Beloyarsk Nuclear Power Station

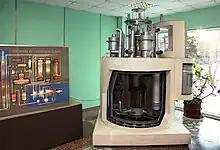
Cutaway model of the BN-600 reactor

Two reactors are now in operation: a BN-600 fast breeder reactor, generating 600 MWe gross and a BN-800 fast breeder reactor, generating 885 MWe gross. The BN-800 is the largest fast neutron power reactor in service in the world. Three turbines are connected to the BN-600 reactor. The BN-600 reactor core is tall and has a diameter of . It has 369 fuel assemblies, each consisting of 127 fuel rods with an enrichment of 17–26% U. In comparison, typical enrichment in other Russian reactors is in the range of 3–4% U. BN-600 reactors use liquid sodium as a coolant. The station lacks a containment building.